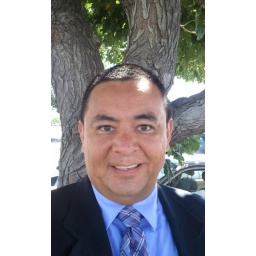
Lately I've been digging wearing the same color tie as I have dress shirt on. Here's me in purple.